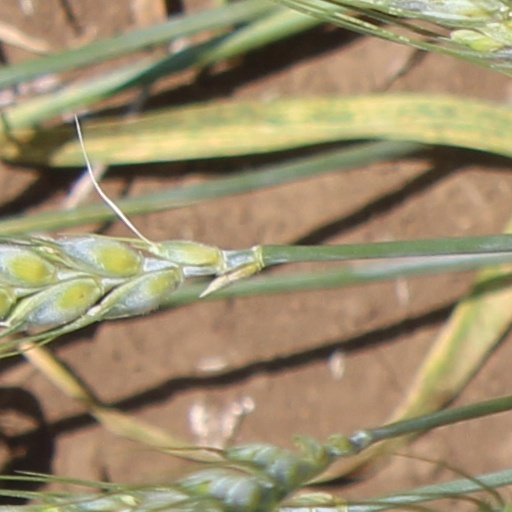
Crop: wheat